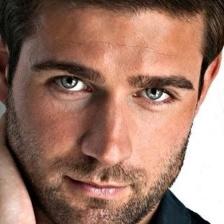
Label: faces